Wei Yan

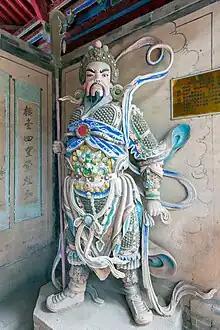
Statue of Wei Yan in the Zhuge Liang Memorial Temple in the Wuzhang Plains, Shaanxi

Wei Yan was known for treating his soldiers well and for his bravery with valour that surpassed others. However, he was also boastful of his talents, hence his peers tended to shun him. Sun Quan had also once remarked that once Zhuge Liang died, Wei Yan would prove to be an unreliable person. Chen Shou, who wrote Wei Yan's biography in the "Sanguozhi", analysed Wei Yan's death as such: Chen Shou also remarked that Zhuge Liang valued Wei Yan's bravery and was caught in a dilemma when the latter got into conflict with Yang Yi, whose talent Zhuge Liang also appreciated.